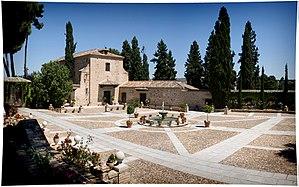
Juan Bautista Monegro est un architecte et sculpteur espagnol, né probablement à Menegro, dans la commune de Campoo de Yuso en 1545, et mort à Tolède le 16 février 1621.
Bien qu'aujourd'hui le sens du mot ermitage soit traditionnellement un endroit où un ermite vit dans l'isolement du monde, l'ermitage était couramment utilisé pour désigner un établissement où une personne vit religieusement, en isolement de la société.